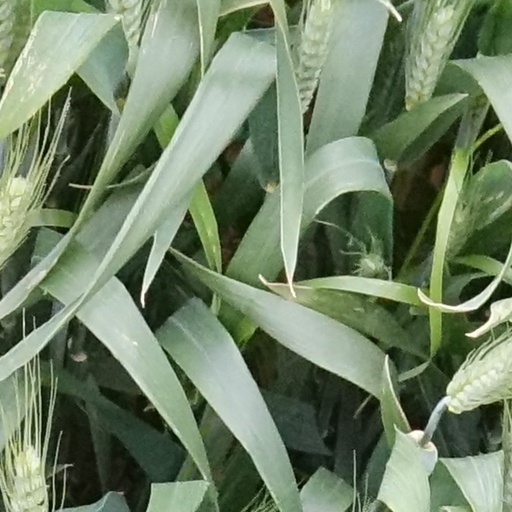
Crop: wheat